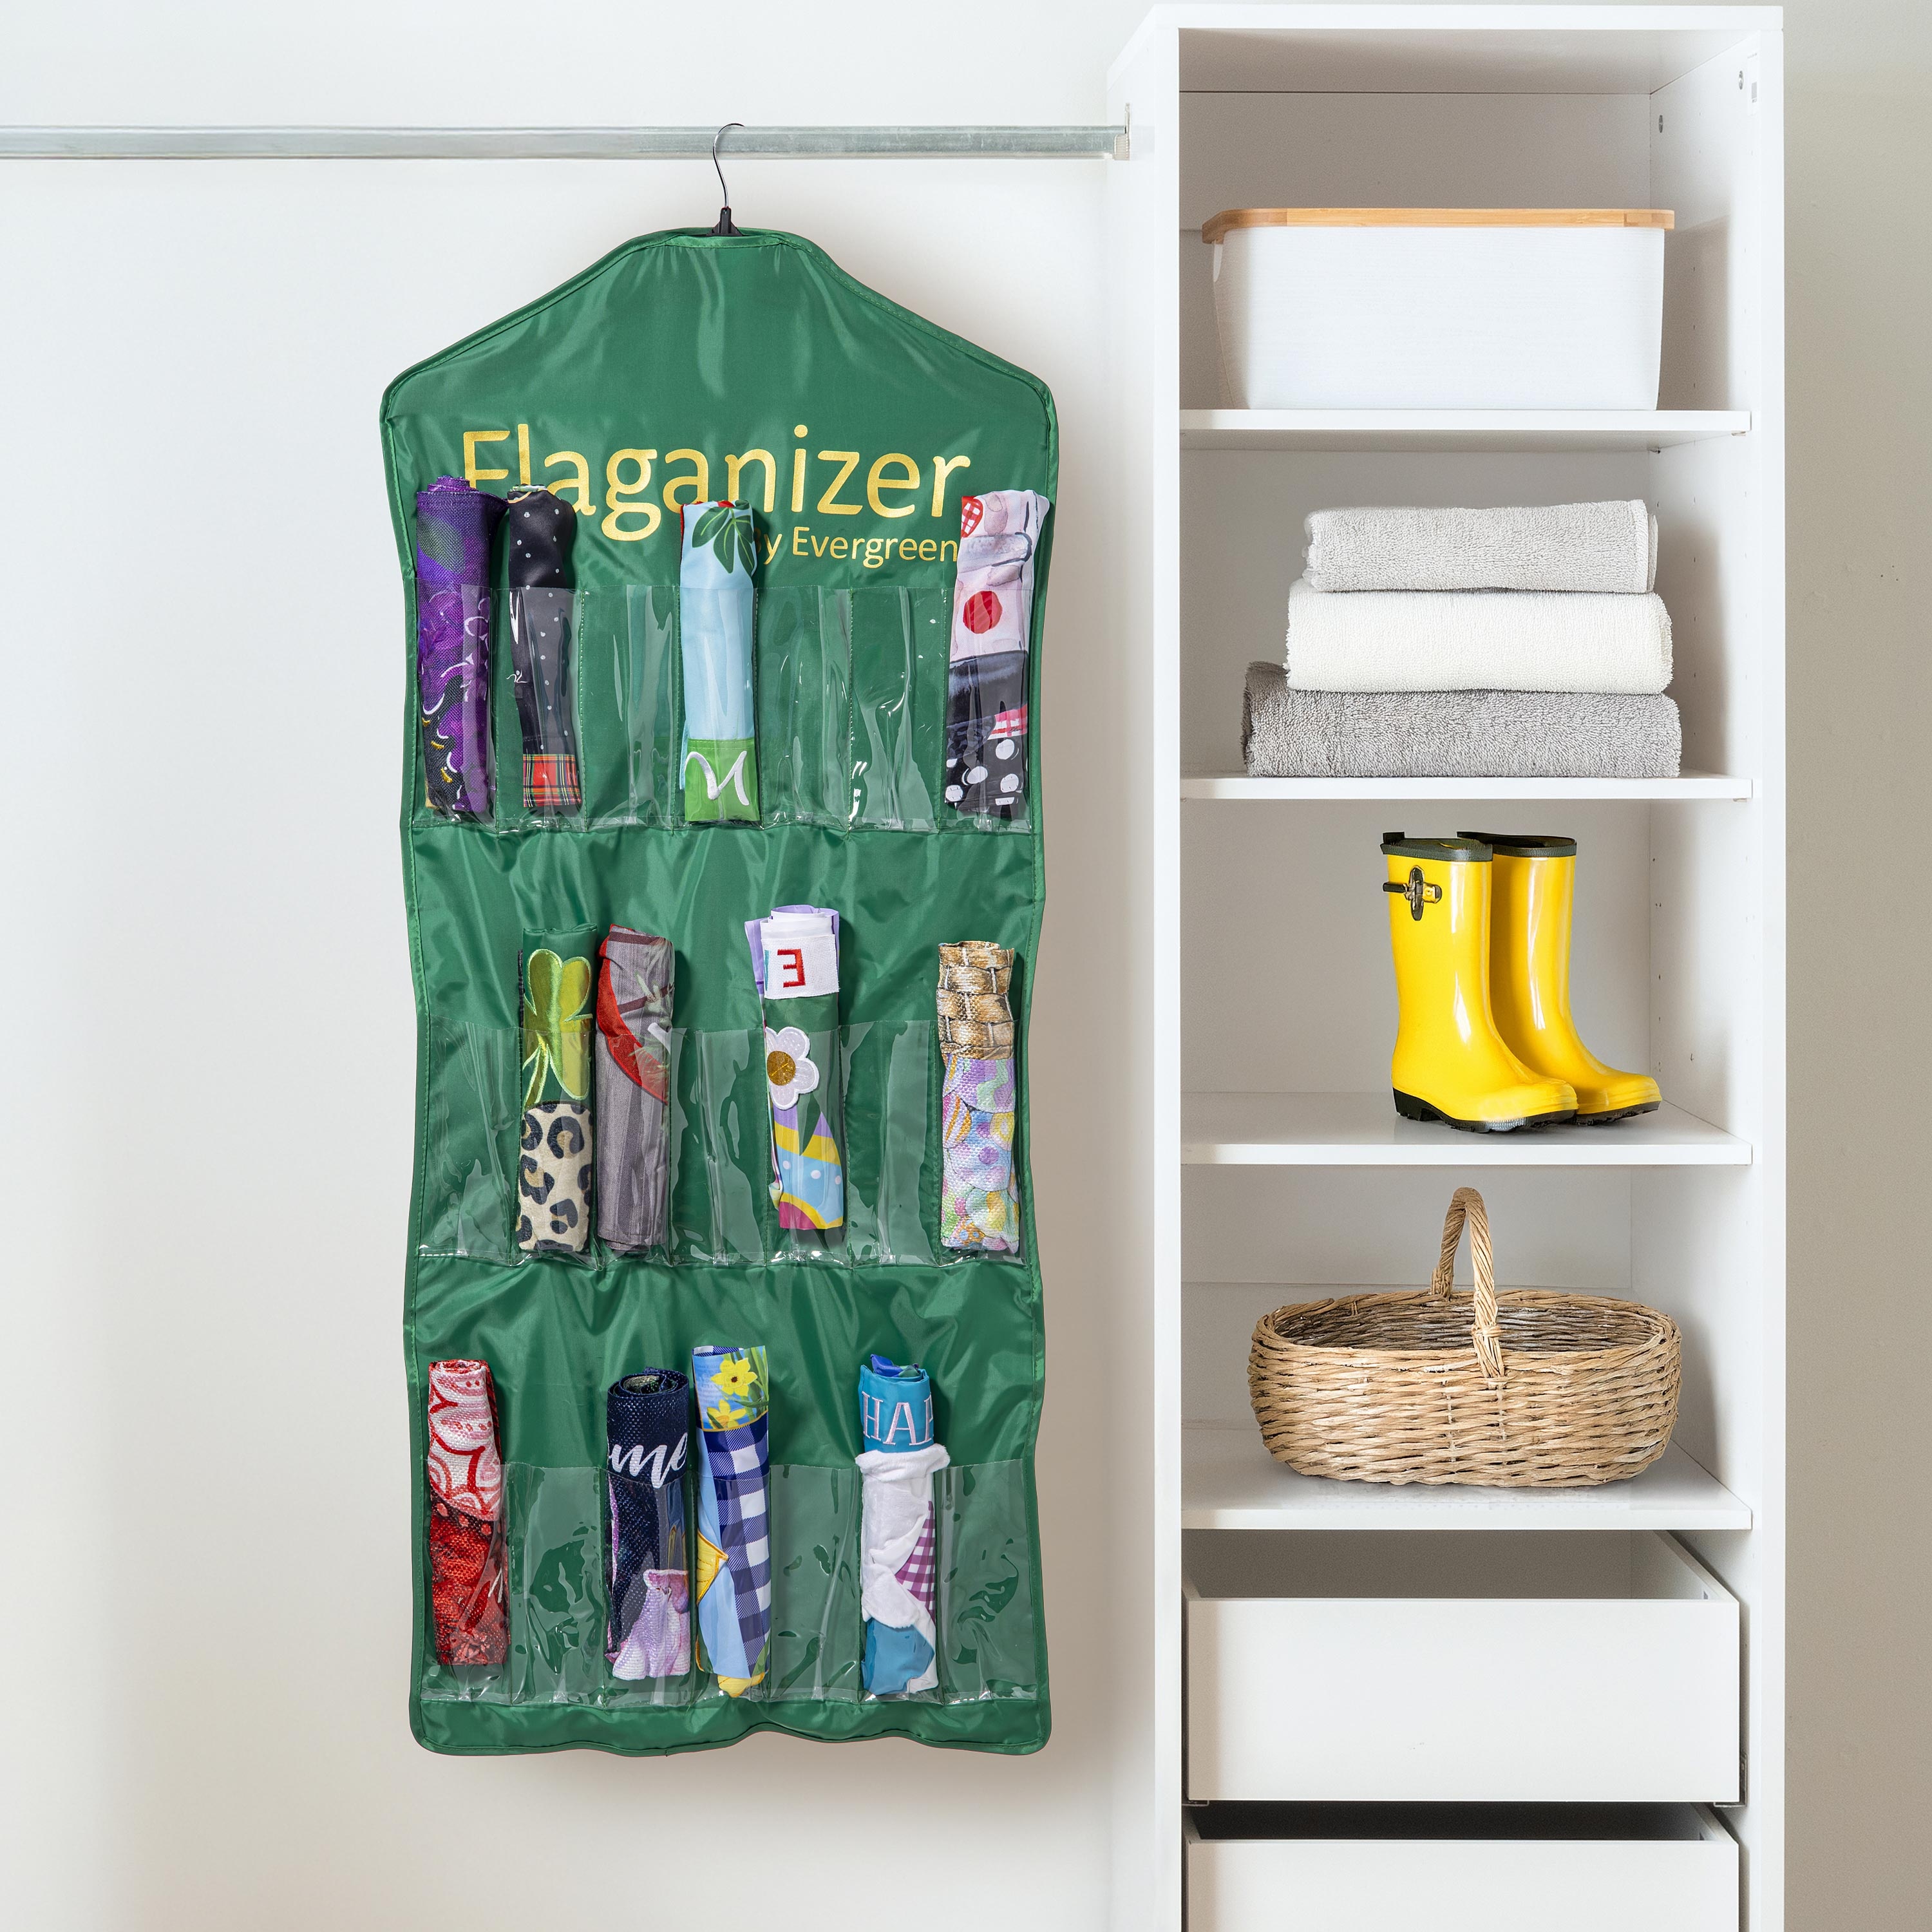
Flag Organizer
Organize your sports memorabilia collection effortlessly with our premium two-sided flag organizer. Perfect for sports fans, this unique storage solution holds up to 33 of your favorite house or garden flags. Keep your sports collectibles neatly arranged and easily accessible in one location. Ideal for decorating your home with seasonal sports gifts, this flag organizer is a must-have for any sports fan shop. Elevate your home decor and showcase your love for sports all year round!
Brand: EG Collective
Category: Home & Garden > Household Supplies > Storage & Organization > Household Storage Bags